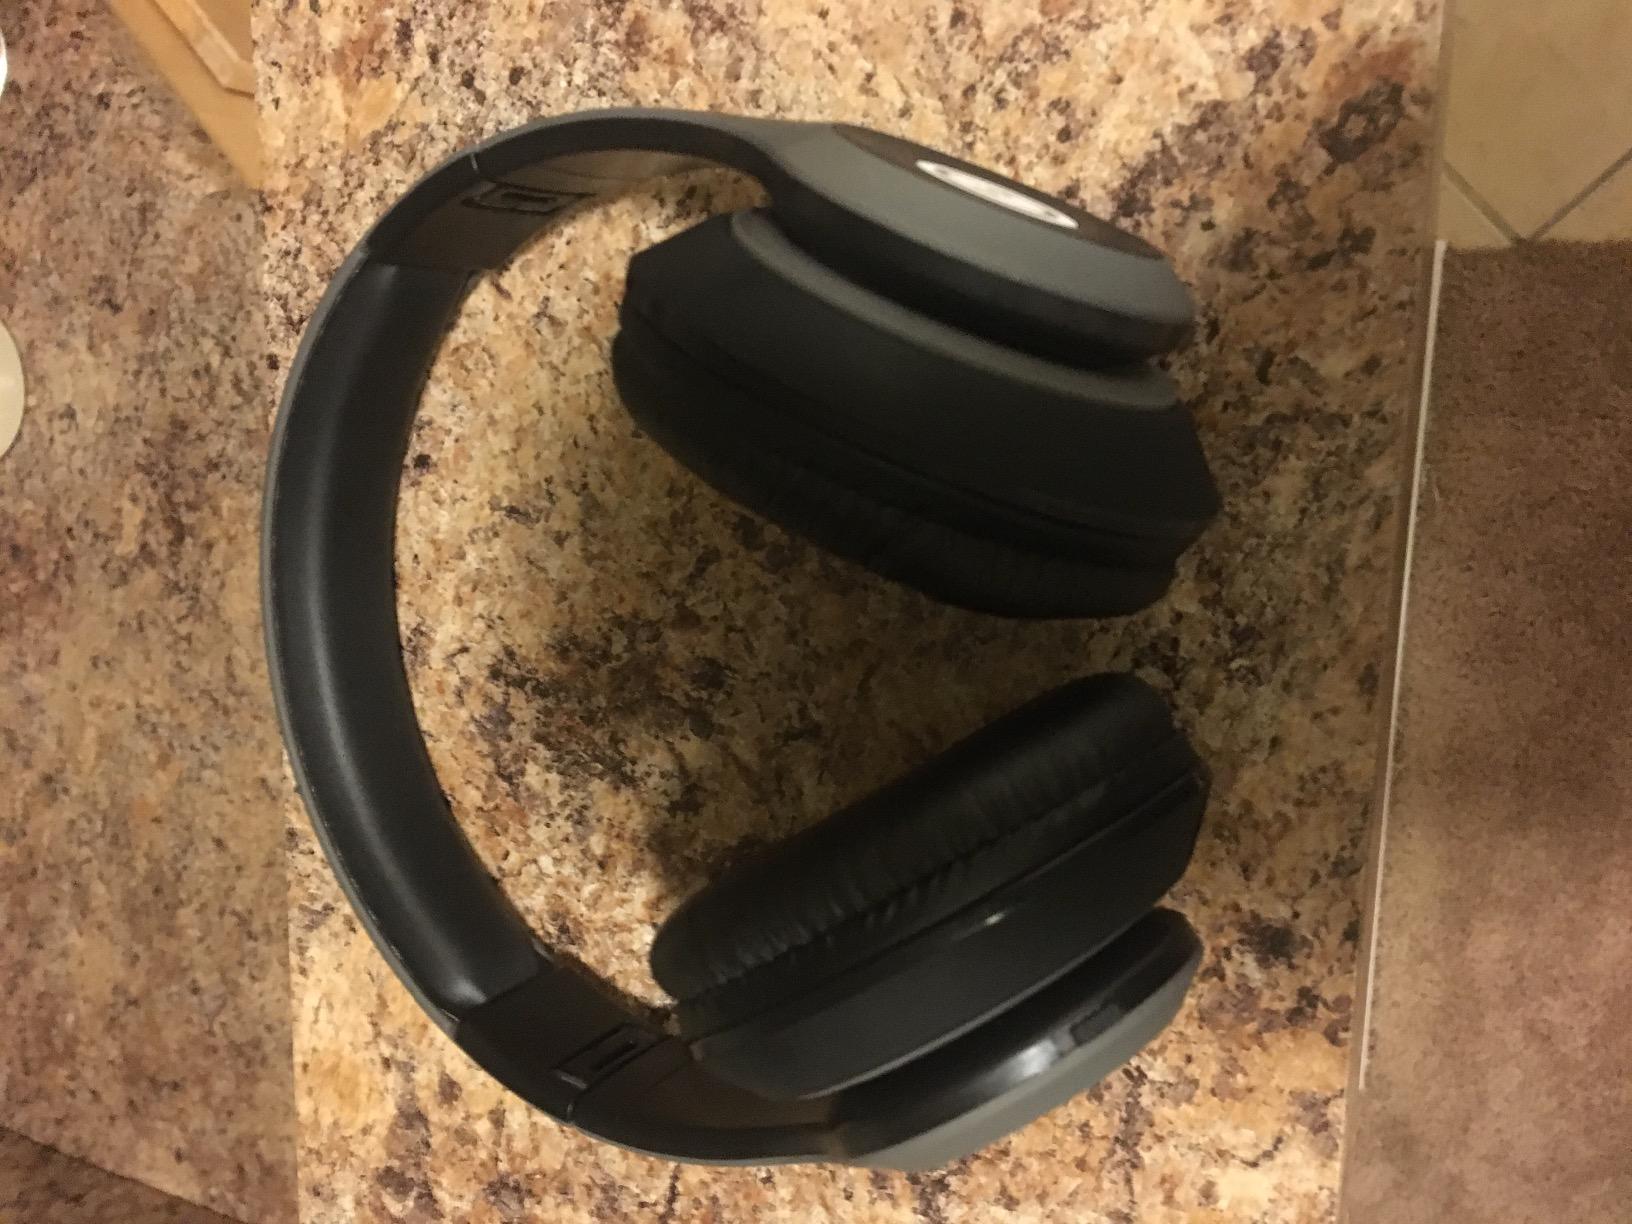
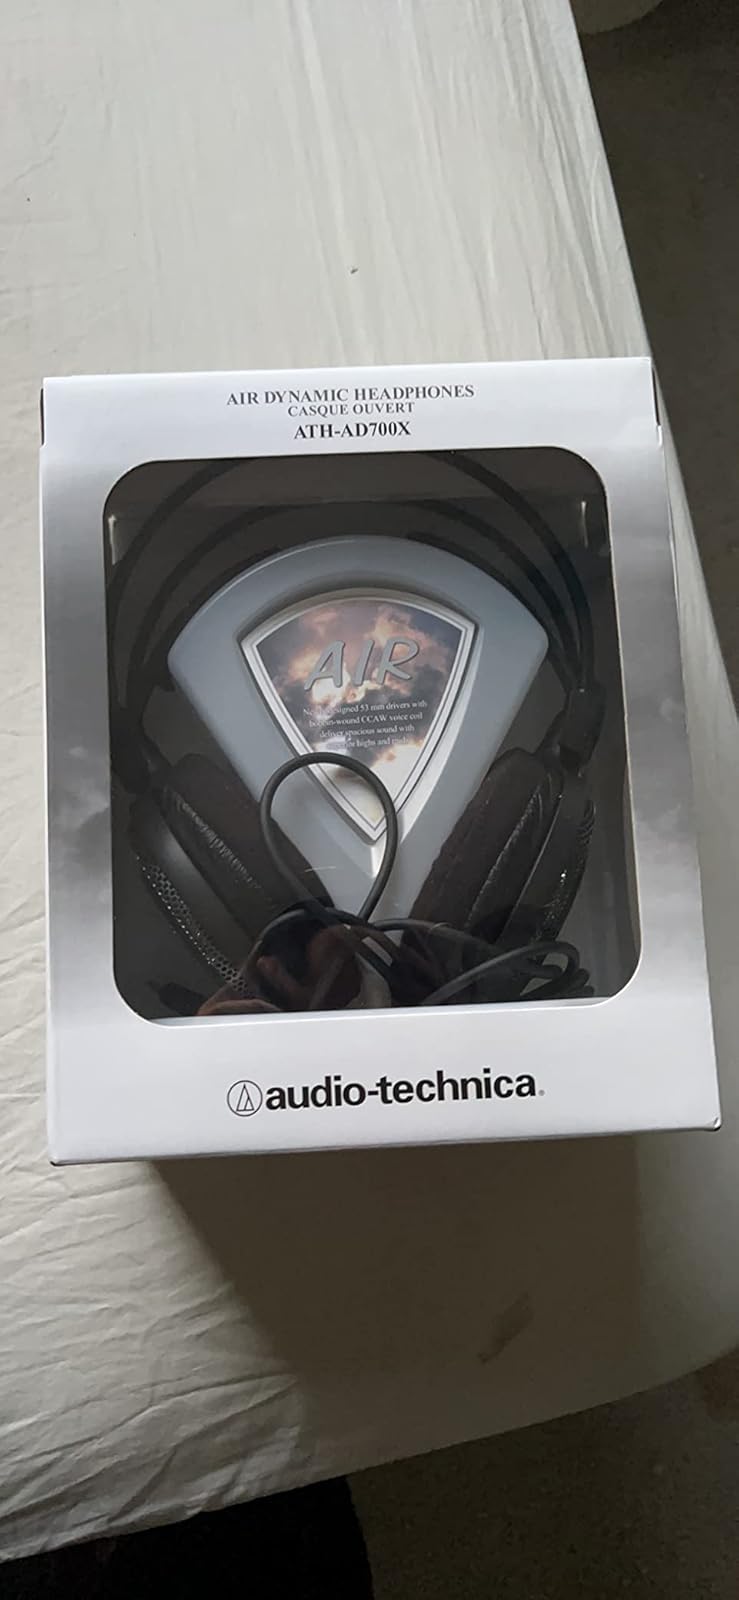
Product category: headphones
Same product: no